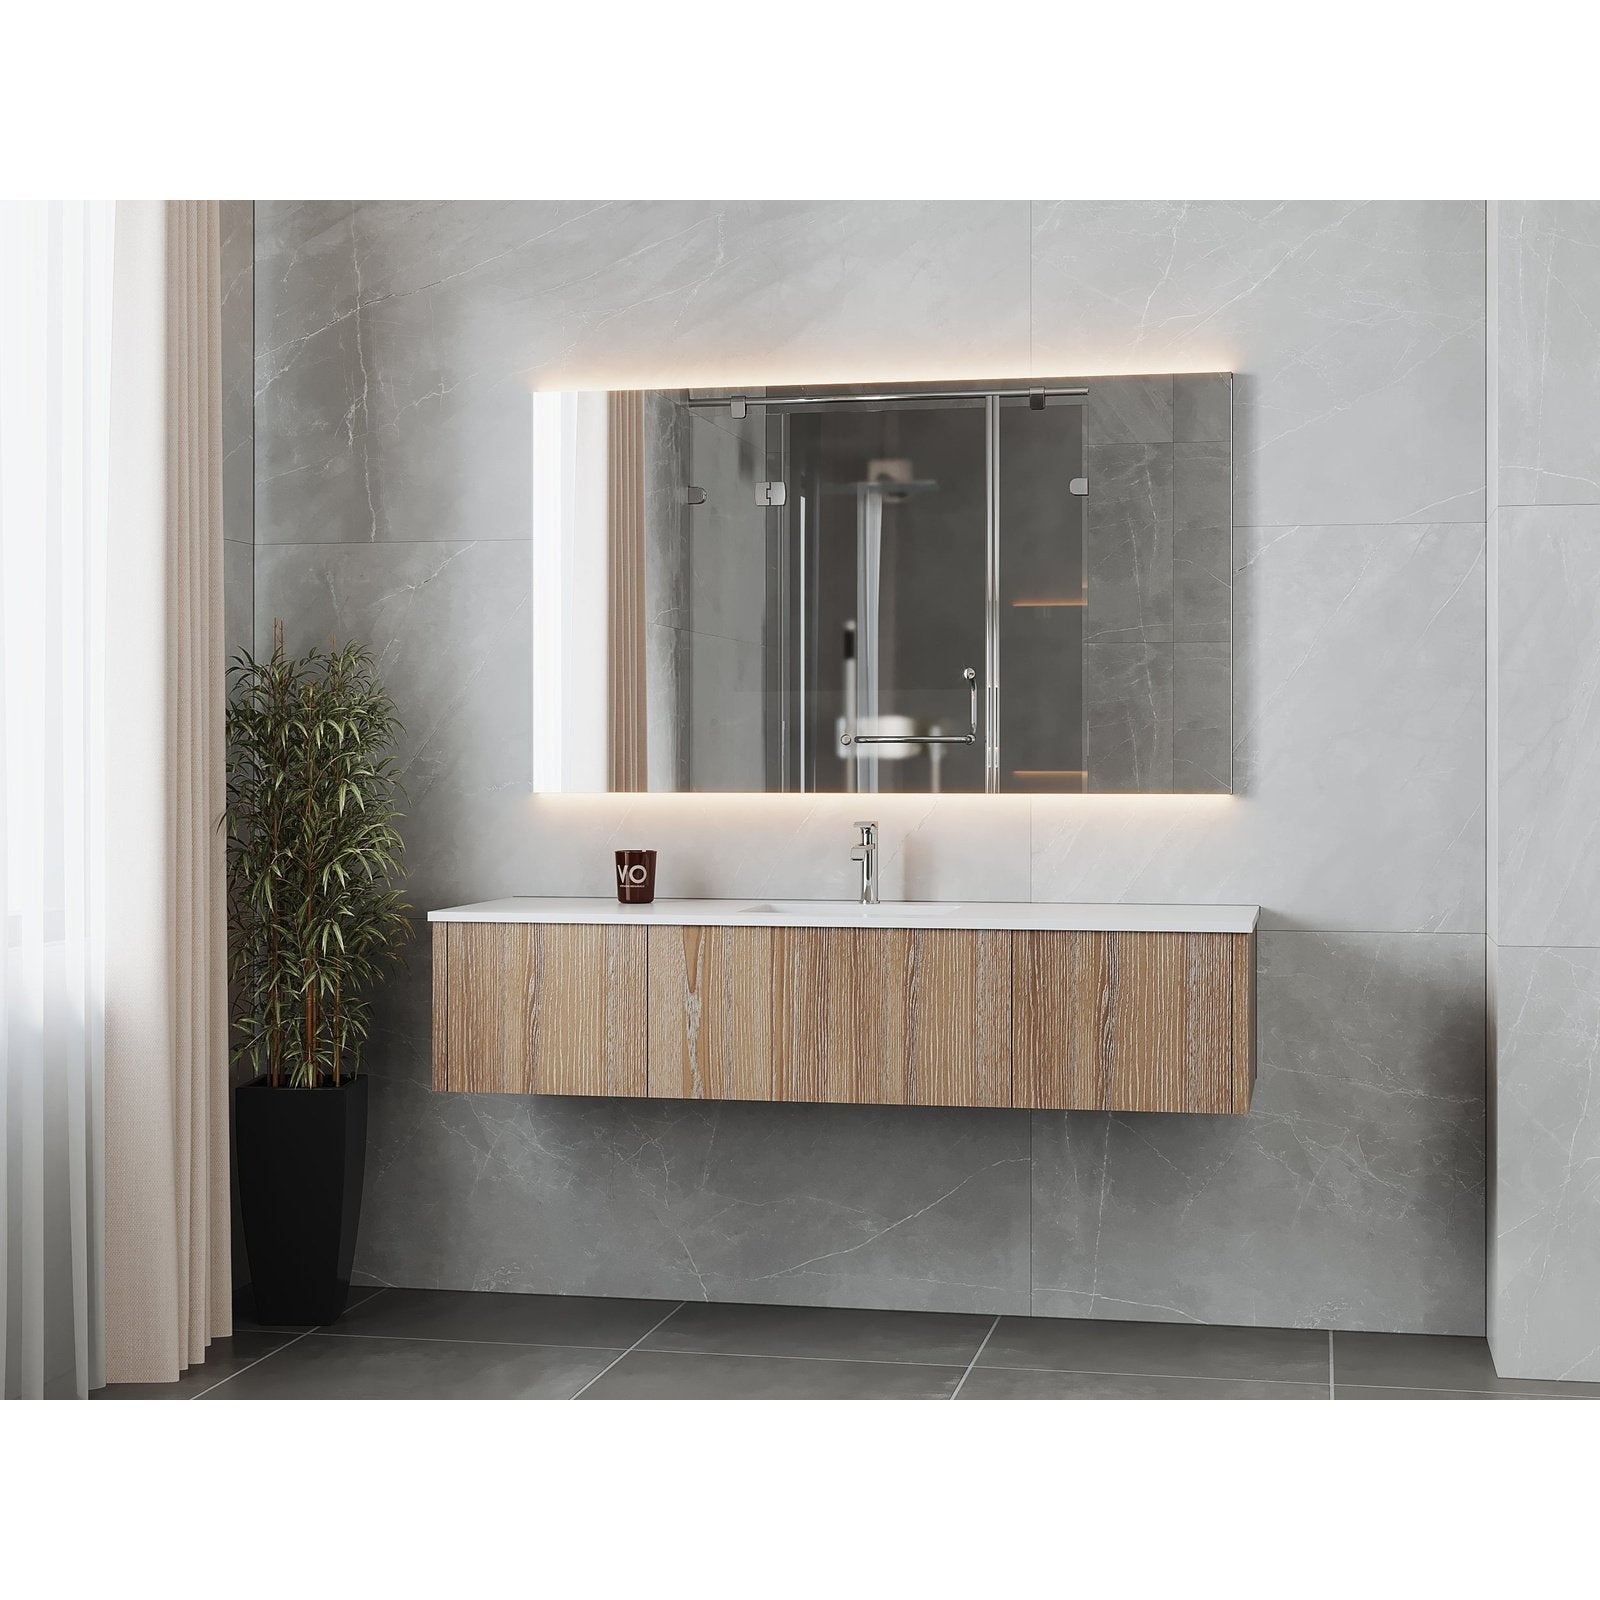
Laviva Legno 66" Weathered Grey Bathroom Vanity with Matte White VIVA Stone Solid Surface Countertop 313LGN-66WG-MW
Brand: Laviva
Laviva Legno 66" Weathered Grey Bathroom Vanity with Matte White VIVA Stone Solid Surface Countertop 313LGN-66WG-MW Handcrafted in Italy, The Legno collection brings you a modern look with an elegant touch. This collection is engineered with the highest grade cabinet materials, push-to-open Blum hardware, and wrapped with beautiful wood panels. The adaptive design allows you to combine multiple cabinets to create any size vanity to fit your space. When paired with our countertops, you can create any feel in your bathroom. The VIVA Stone Solid Surface countertops give it a sleek modern look. This premium vanity is a perfect fit for any bathroom and will become the centerpiece of your space. Features: Beautifully Designed Wood Veneer Panels Soft Closing Drawers with Blum Rails Low Profile Push Open Drawers for Easy Plumbing Access Solid Surface Countertop with Modern Square Edge Detail Integrated Sink with Overflow Single Hole Faucet Mount Drawer Organizers and Mounting Hardware Included Wall Mounted Installation Space Saving Trap Included Made in Italy Natural Stones may vary in color, pattern, and texture. Specifications: Cabinet Material: Wood Veneer/MDF Cabinet Color: Weathered Grey Countertop Material: Solid Surface Countertop Color: Matte White Sink Material: Solid Surface Sink Color: Matte White Product Width (in): 66 Product Depth (in): 22 Product Height (in): 14 Product Weight (lbs): 251
Category: Furniture > Cabinets & Storage > Vanities > Bathroom Vanities > Floating Vanities